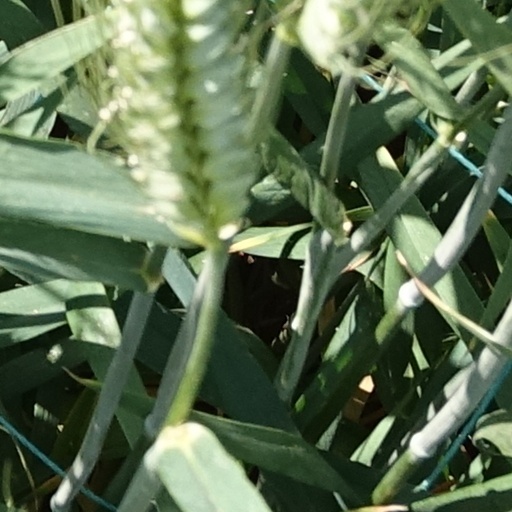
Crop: wheat